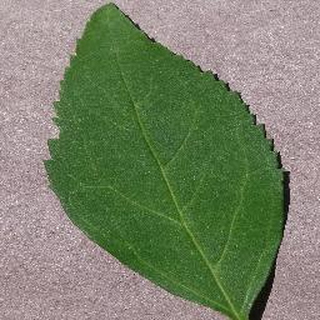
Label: healthy_cherry